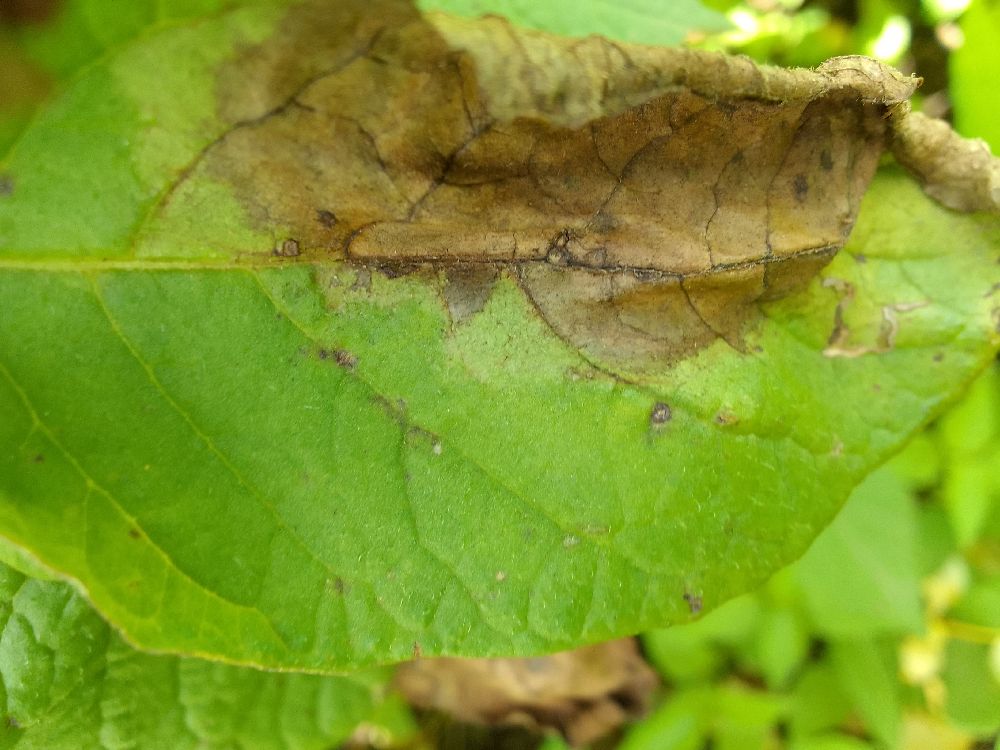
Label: Late blight